The American Revolution: 1775–1783

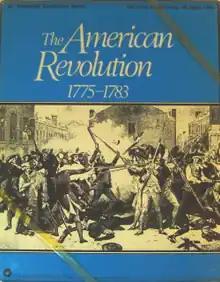
Second edition with artwork by Alonzo Chappel

The American Revolution: 1775–1783 is a board wargame published by Simulations Publications Inc. (SPI) in 1972 that is a strategic simulation of the American Revolutionary War.